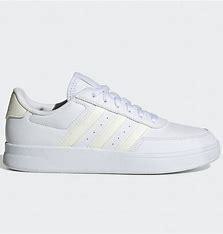
Brand: Adidas
Model: Breaknet